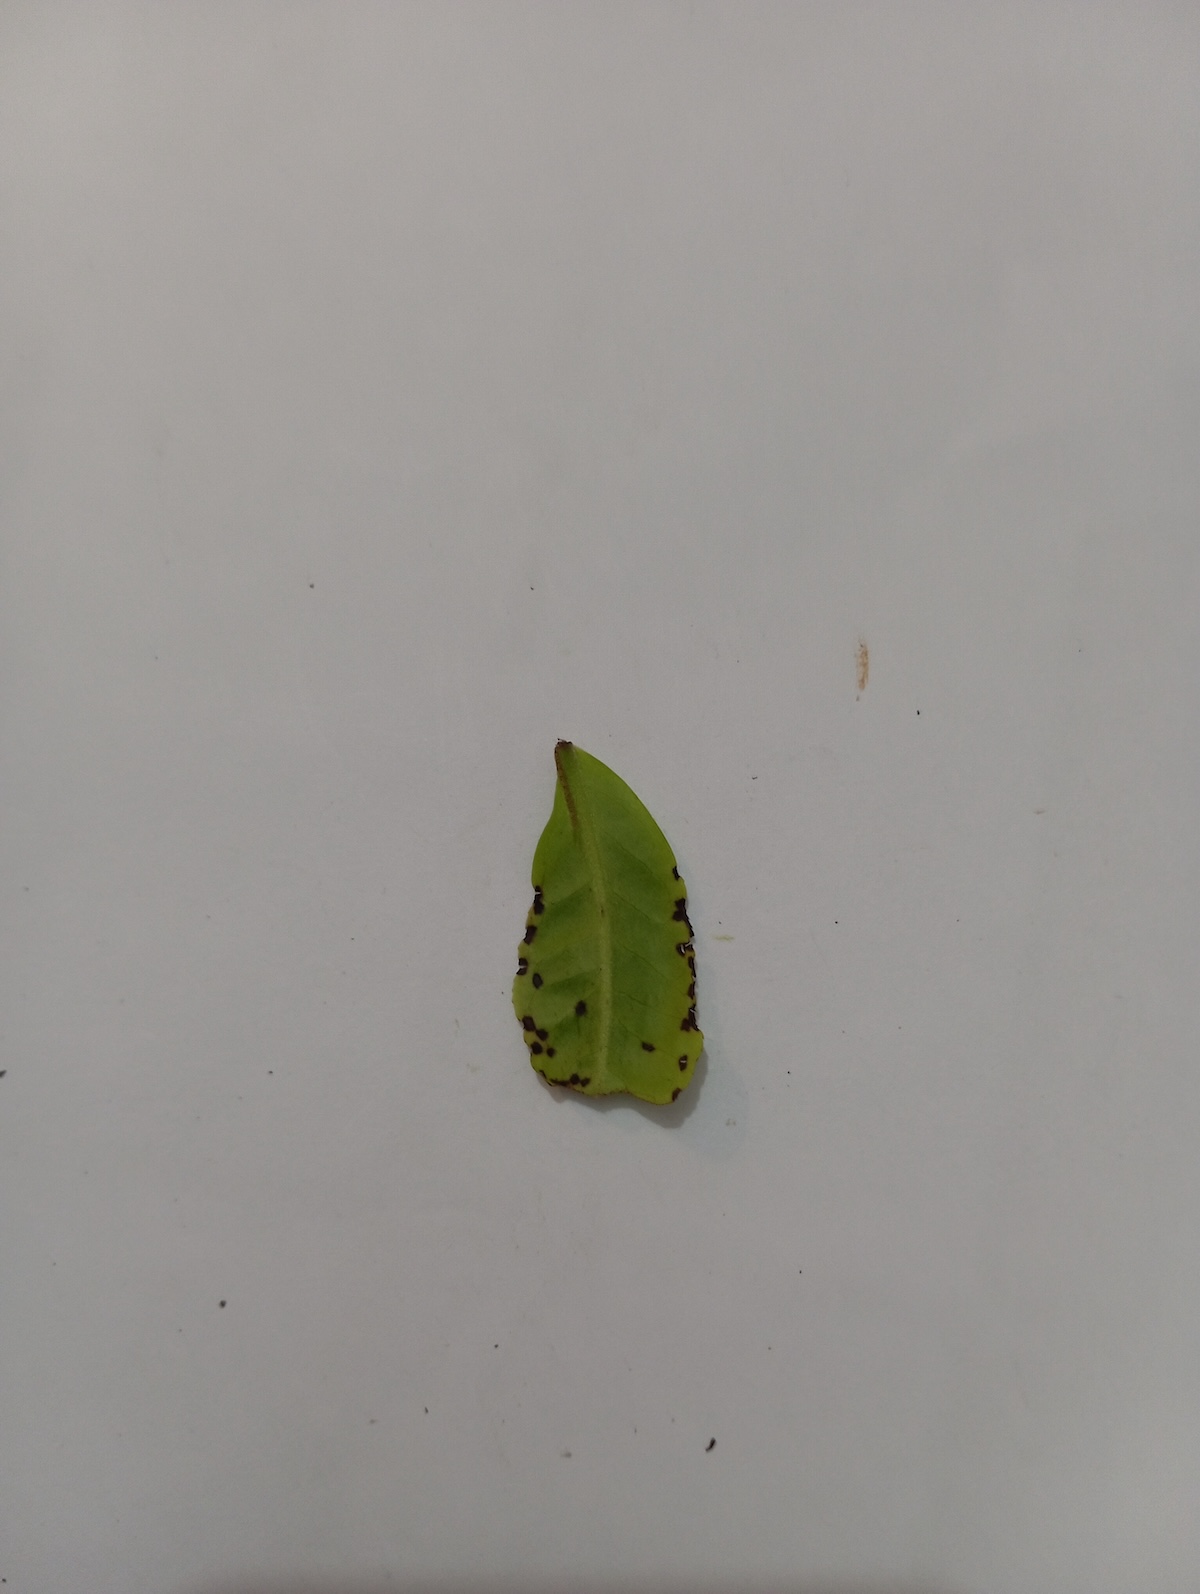
Label: Helopeltis